U.S. Route 82

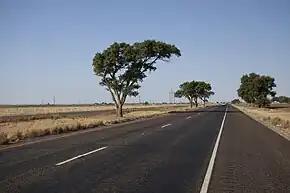
US Highway 82 crossing the high plains of the Llano Estacado of West Texas

U.S. Route 82 (US 82) is an east–west United States highway in the Southern United States. Created on July 1, 1931 across central Mississippi and southern Arkansas, US 82 eventually became a route extending from the White Sands of New Mexico to Georgia's Atlantic coast.